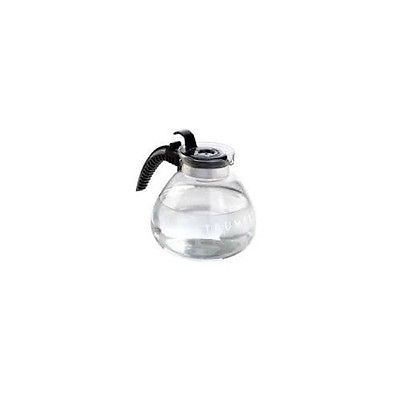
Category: kettle